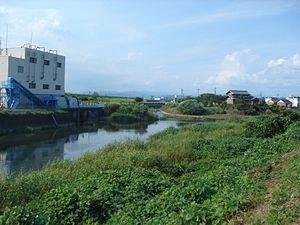
L'Arata-gawa est une rivière du Japon qui traverse la ville de Gifu dans la préfecture de Gifu.